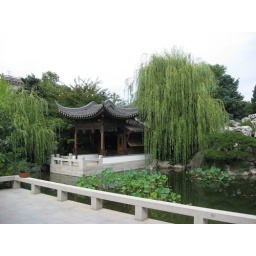
Lan Su Chinese Garden lake with Painted Boat in Misty Rain building beyond.